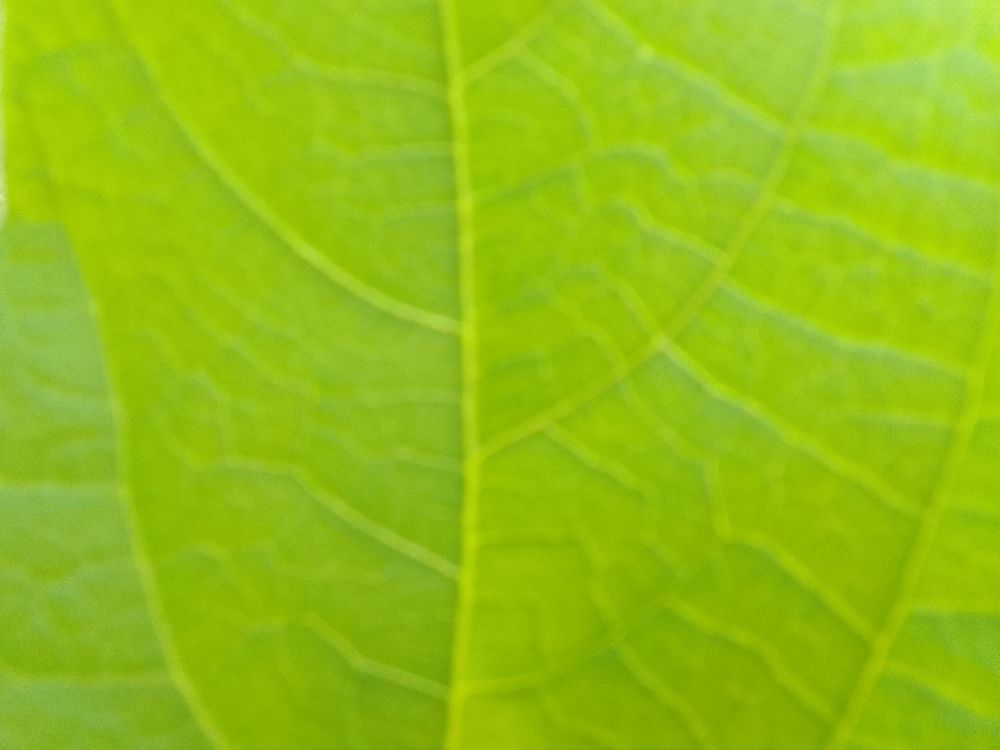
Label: healthy